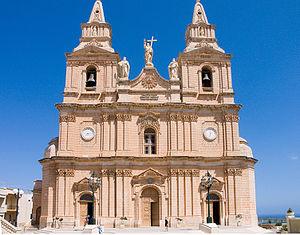
Il-Mellieħa — ou plus simplement Mellieħa — est une localité de Malte d'environ 10 000 habitants, située dans le nord de Malte, lieu d'un conseil local compris dans la région Tramuntana.